Junkers D.I

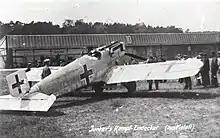
Lengthened-fuselage and extended wingspan Junkers D.I (J.9/II) undergoing evaluation

During tests, the J 9 lacked the manoeuvrability necessary for a front-line fighter but was judged fit for a naval fighter and a batch of 12 was ordered. These were supplied to a naval unit by September 1918, which then moved to the Eastern Front after the Armistice.